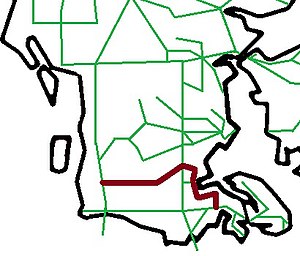
Aabenraa Amts Jernbaner
Banens placering
Aabenraa Amts Jernbaner var et jernbaneselskab, som anlagde og drev to smalsporede jernbanestrækninger fra Aabenraa: til Gråsten fra 1899 og til Løgumkloster fra 1901. Banerne blev anlagt, mens Sønderjylland tilhørte Tyskland, og selskabet hed oprindeligt Kleinbahnen des Kreises Apenrade. Banerne blev nedlagt i 1926.